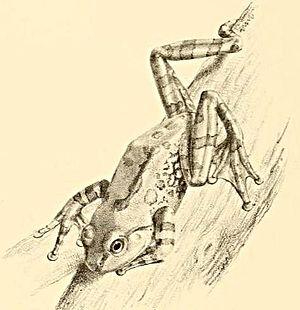
fr:Rhacophorus variabilis
Ghatixalus variabilis est une espèce d'amphibiens de la famille des Rhacophoridae.
Ghatixalus est un genre d'amphibiens de la famille des Rhacophoridae.